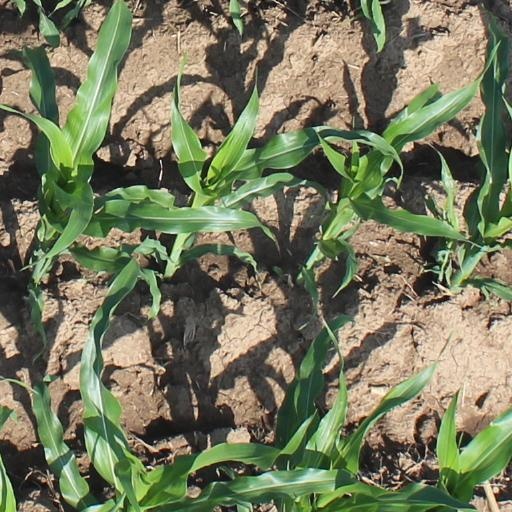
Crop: maize; corn